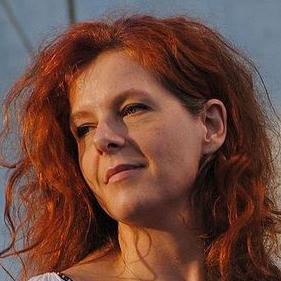
Age: 41